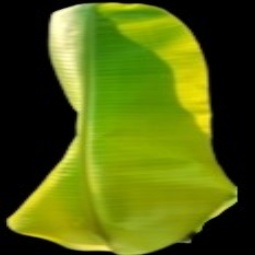
Label: Sulphur